List of secondary education systems by country

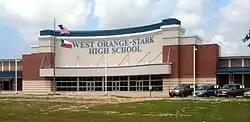
West Orange-Stark High School

Secondary school has four grades: 9th, 10th, 11th and 12th. In secondary school, science subjects taught include, chemistry, biology, physics and Mathematics. The Art subjects taught include geography, commerce, English language, English literature, History among others. The students’ ages are about 17 to 25 years, while in secondary school because many enroll into schools at an older age than the average school age. There is a particularly high drop-out rate in secondary school; due to truancy among boys and pregnancy among girls.